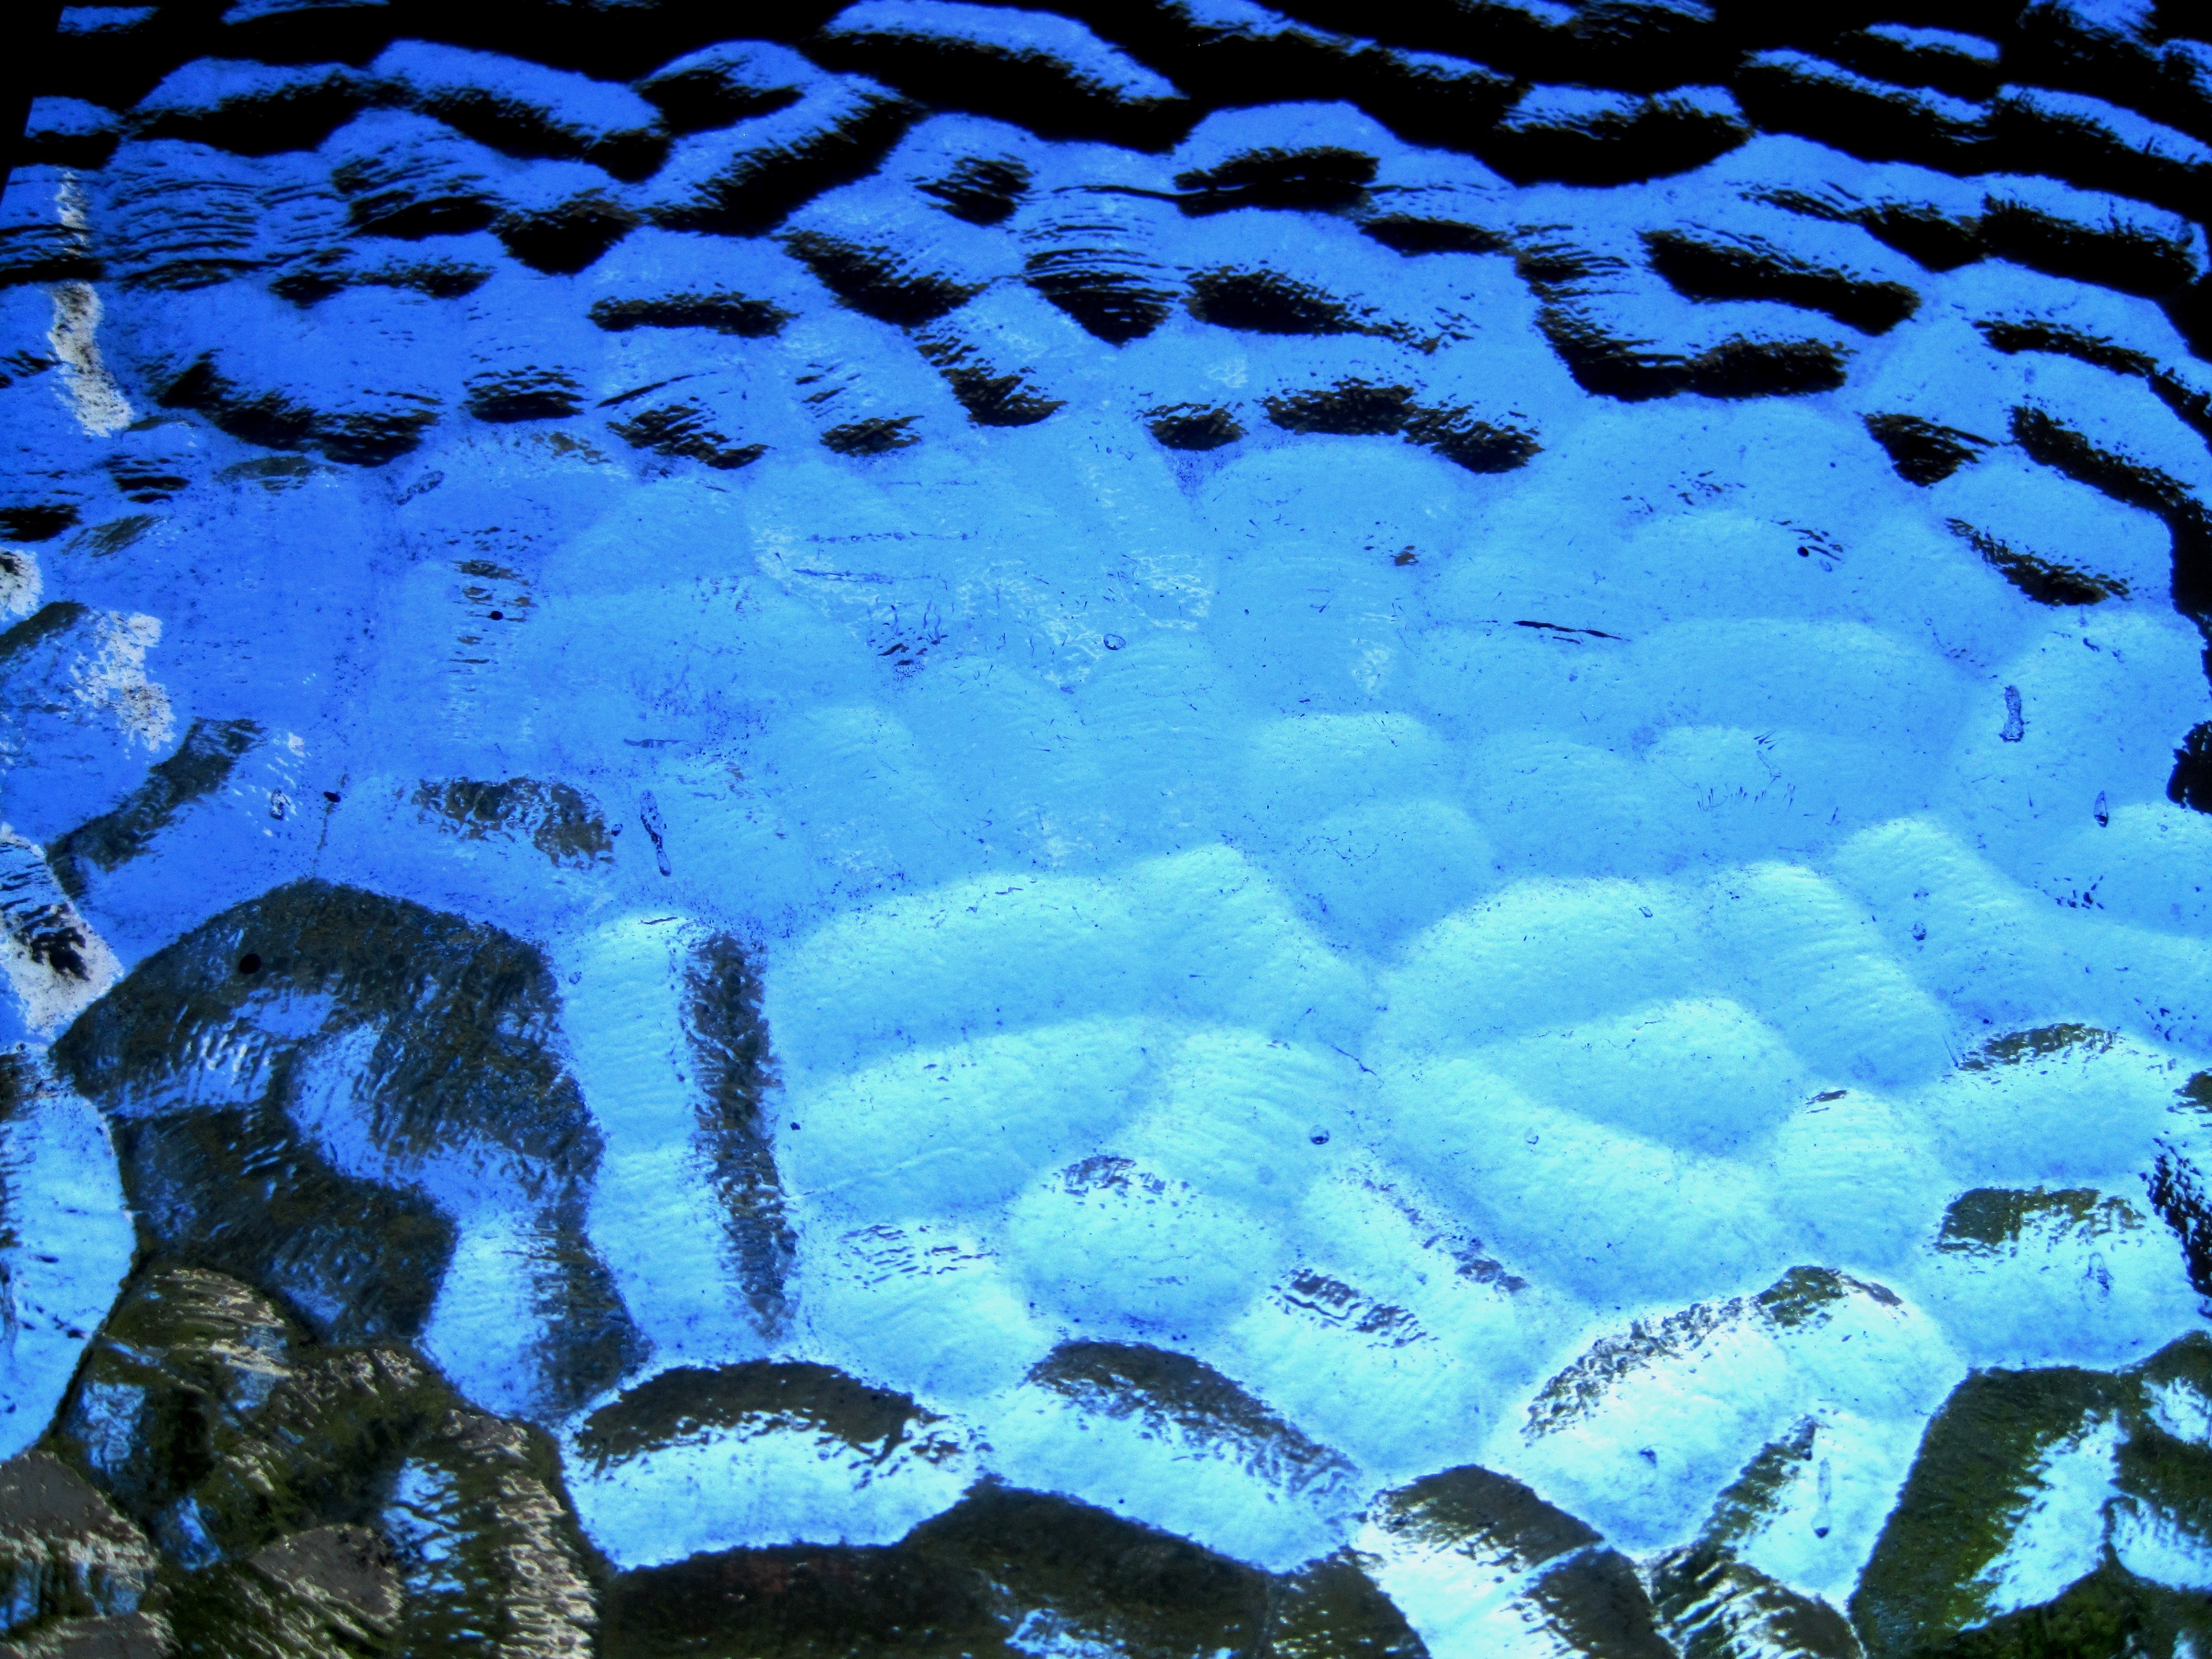
sea, ocean, window, glass, underwater, biology, shadow, blue, fish, coral, coral reef, reef, mottled, marine biology, coral reef fish, embossed